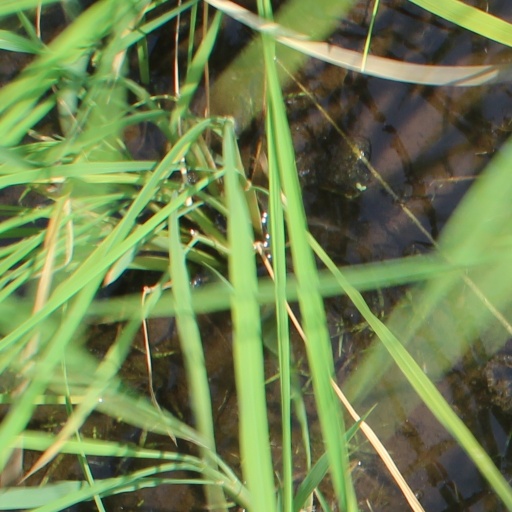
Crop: rice